Camelot 3000

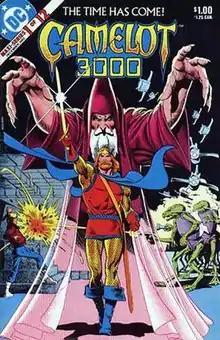
"Camelot 3000" #1 (December 1982). Layout by Ross Andru, pencils and inks by Brian Bolland.

Camelot 3000 is an American twelve-issue comic book limited series written by Mike W. Barr and penciled by Brian Bolland. It was published by DC Comics from 1982 to 1985 as one of its first direct market projects, and as its first maxi-series. It was also the first comic book series to be printed on Baxter paper instead of newsprint.